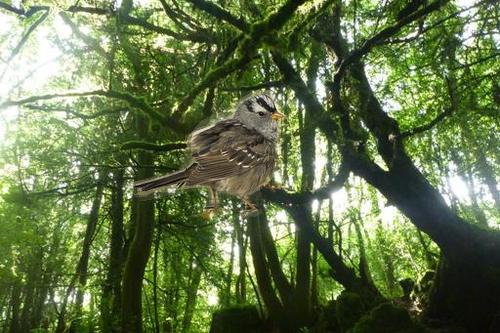
Bird species: White_crowned_Sparrow
Bird type: landbird
Background: land